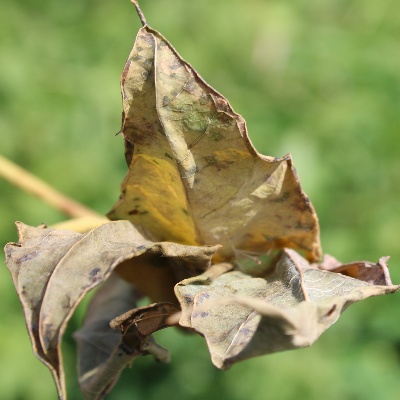
Crop: Cassava
Condition: bacterial blight